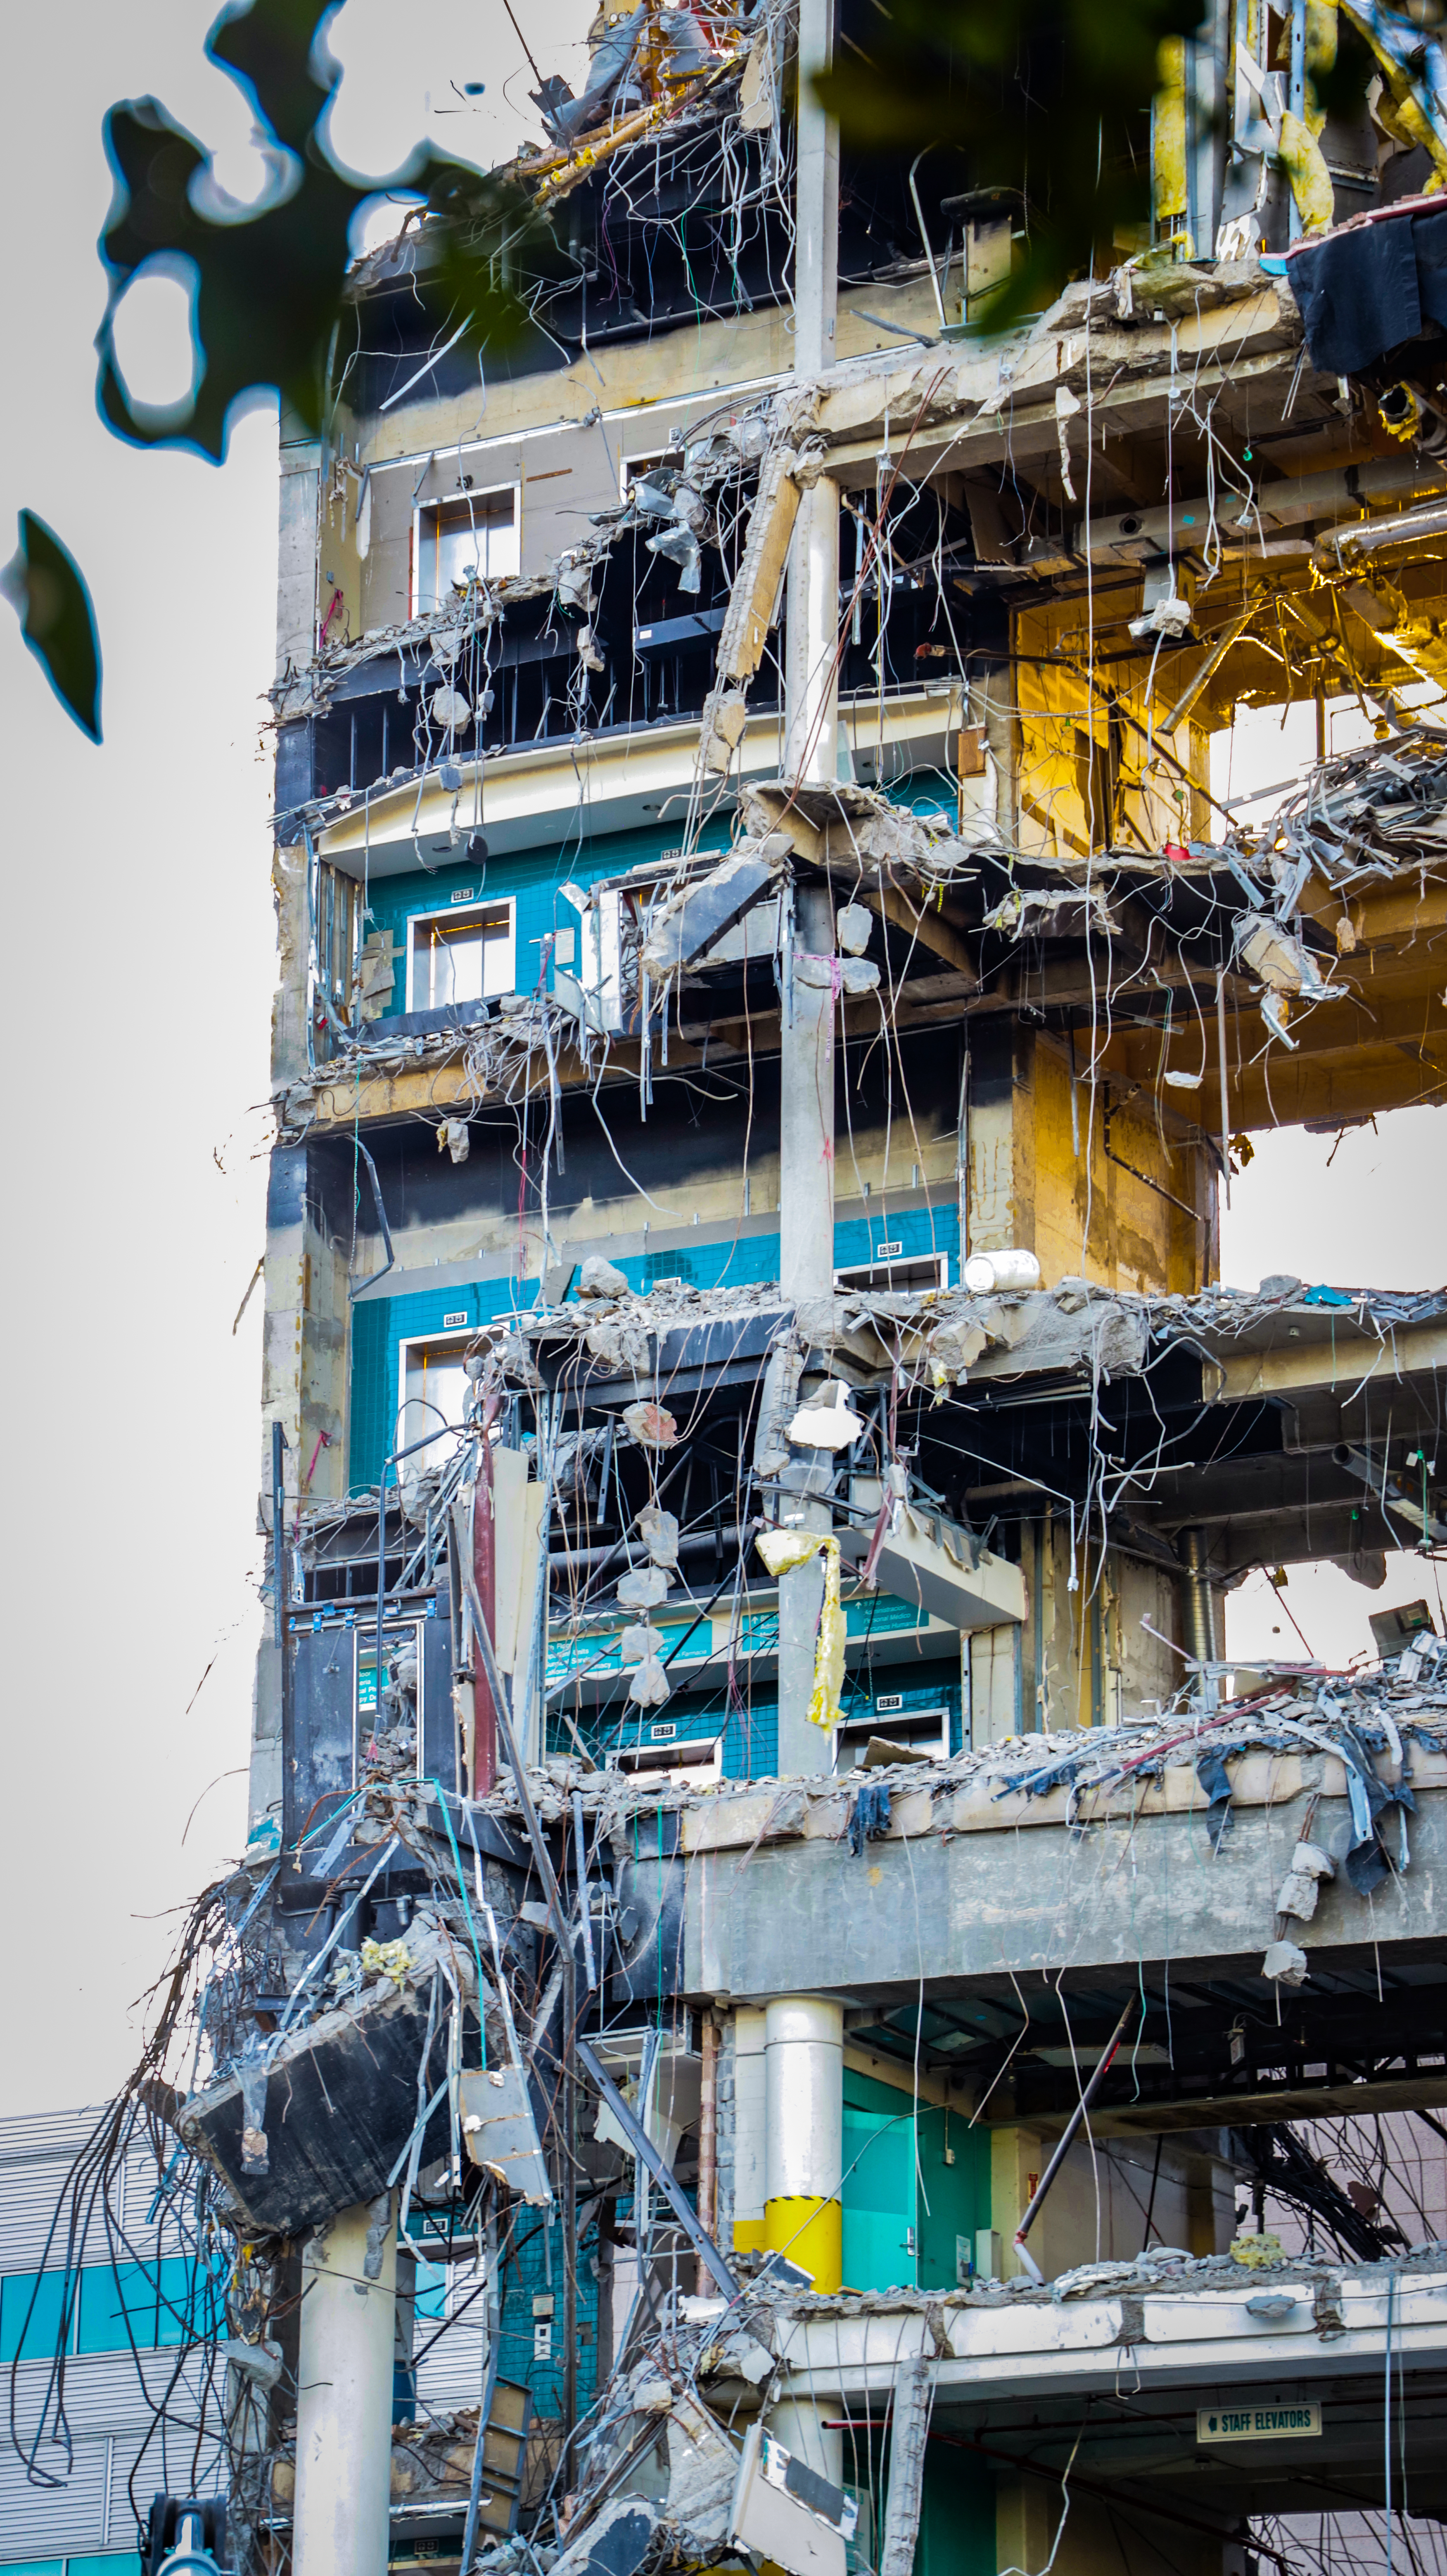
building, metal, building material, high rise building, steel, aluminium